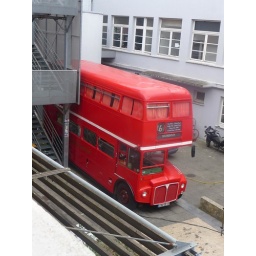
London Routemaster bus which was bizarrely parked outside the back window of the youth hostel in Bordeaux.